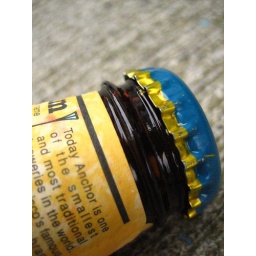
Found this on the ground in the Haight - a broken bottle on the ground - top intact.